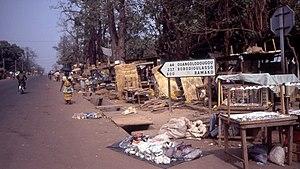
Marché à Ferkéssédougou, Côte d'Ivoire, 1990.
Le Tchologo, région située au nord de la Côte d'Ivoire, est une circonscription administrative et une collectivité territoriale ayant pour chef-lieu, la ville de Ferkessédougou.